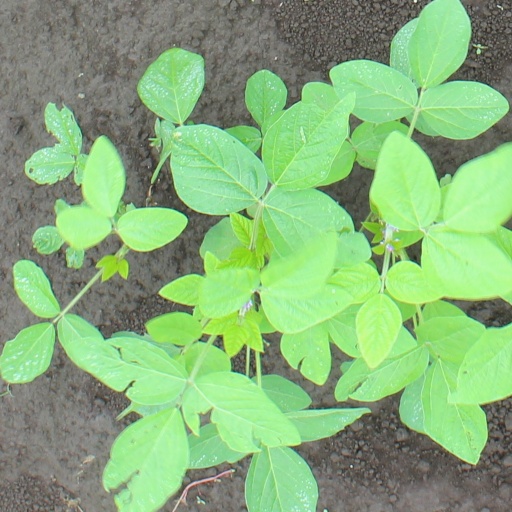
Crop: soybean